Hyangiram

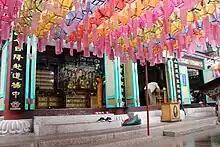
Wontongbojeon, one of the buildings in the temple complex (2017)

Hyangiram is a hermitage and Buddhist temple in Yeosu, South Jeolla Province, South Korea. It was built in 644 during the Baekje period, by the notable Buddhist monk Wonhyo. It is Cultural Asset No. 40 of South Jeolla Province.